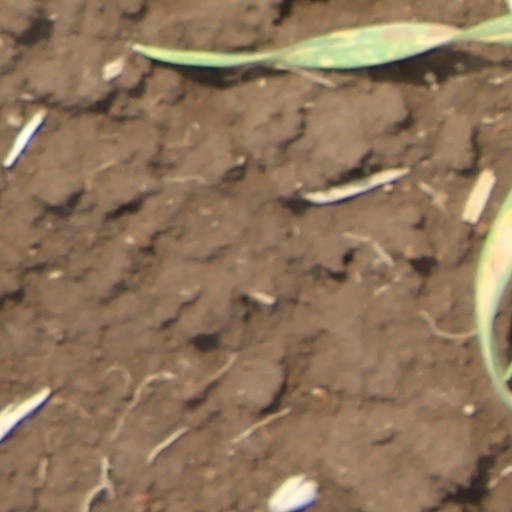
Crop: wheat